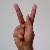
The image shows a hand gesture representing the letter 'K' in Indian Sign Language.